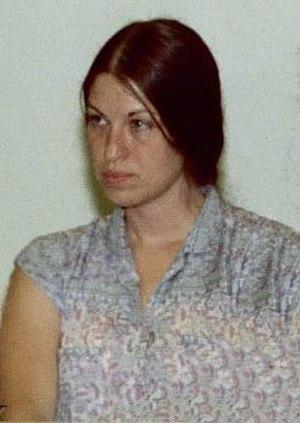
Jan Duursema, née le 27 octobre 1954, est une dessinatrice et un encreur de bande dessinée américaine. Elle est principalement connue pour ses travaux sur les séries de comic books Starwars: Clone Wars et Star Wars : Legacy. Elle est la créatrice des personnages Quinlan Vos et Cade Skywalker de l'univers étendu de Star Wars.